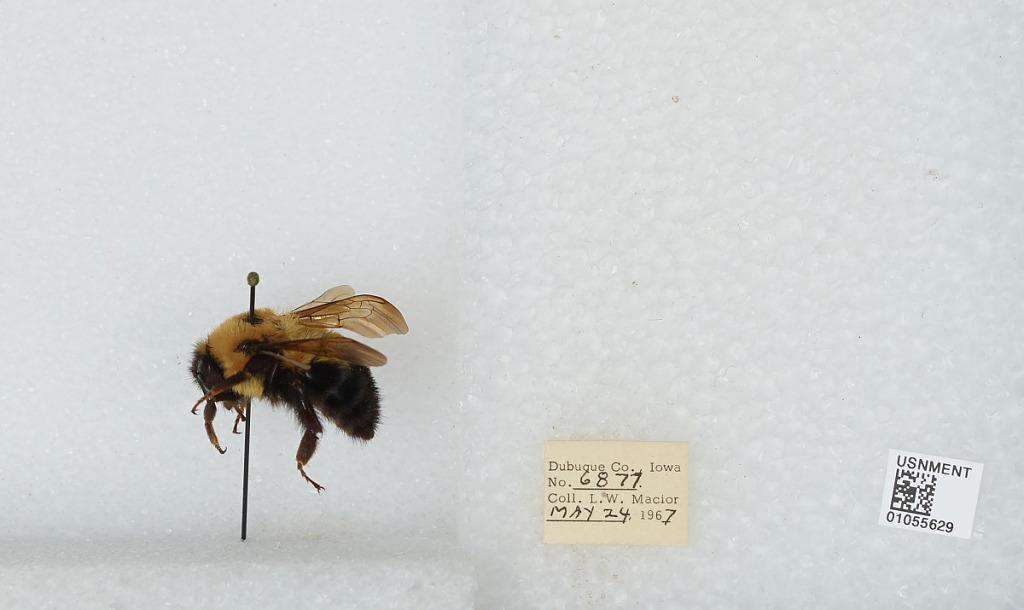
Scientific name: Bombus (Pyrobombus) bimaculatus Cresson
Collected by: L. Macior
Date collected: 1967-5-24
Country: United States
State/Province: Iowa
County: Dubuque
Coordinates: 42.4694, -90.8292